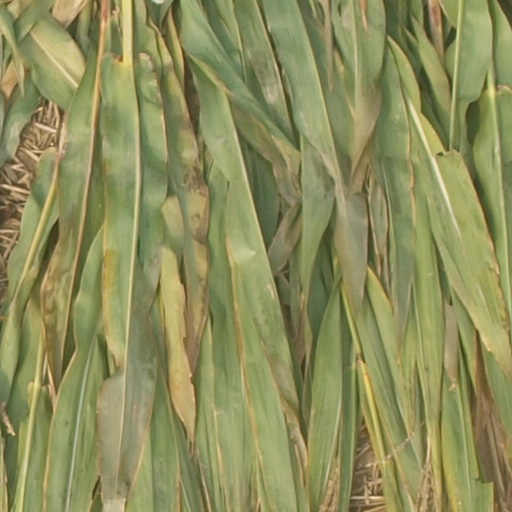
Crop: maize; corn